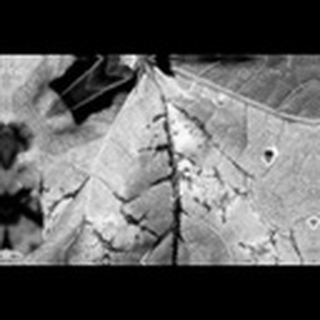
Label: cotton_bacterial_blight